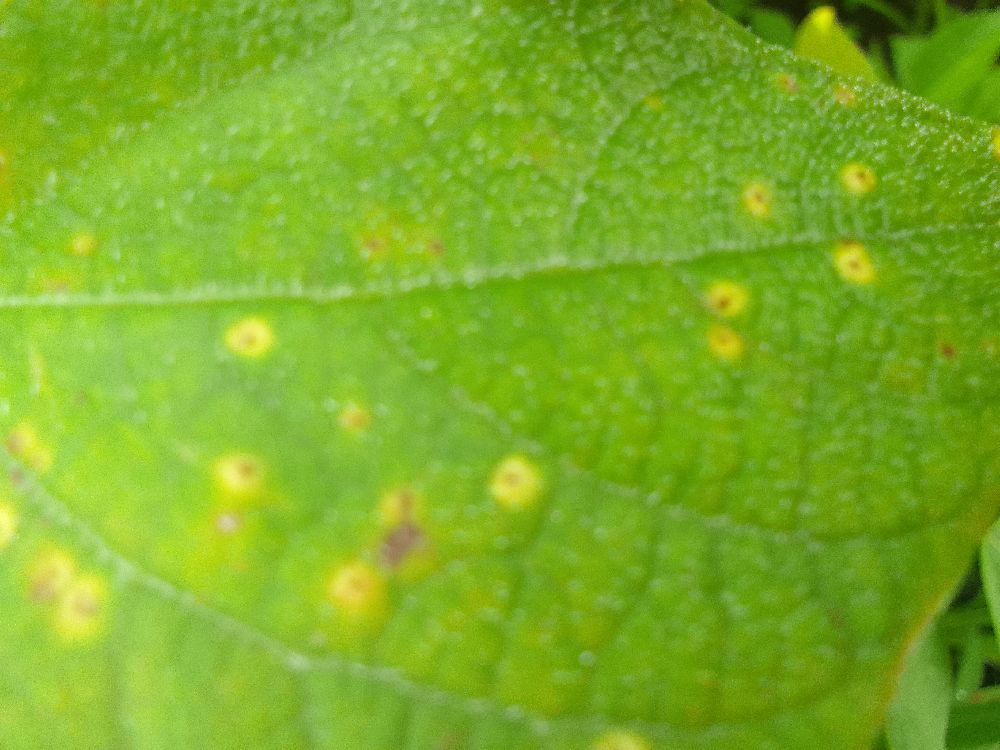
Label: rust